Mamak stall

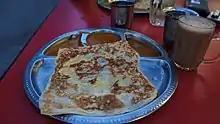
A classic mamak dish of "roti telur" and "teh tarik"

A mamak stall usually offers different varieties of roti canai to eat and teh tarik, coffee, Milo, Horlicks, and soft drinks to drink. Most mamak stalls also serve several varieties of rice, such as nasi lemak and nasi goreng, as well as noodle dishes such as mee goreng (fried noodles). Some stalls also offer satay and Western dishes.